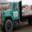
Label: truck